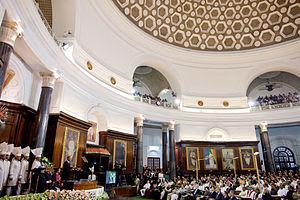
Le Sansad Bhavan est le siège du Parlement de l'Inde à New Delhi.